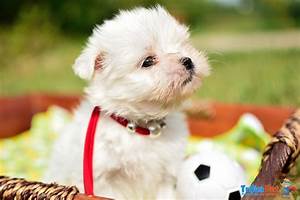
Label: dog